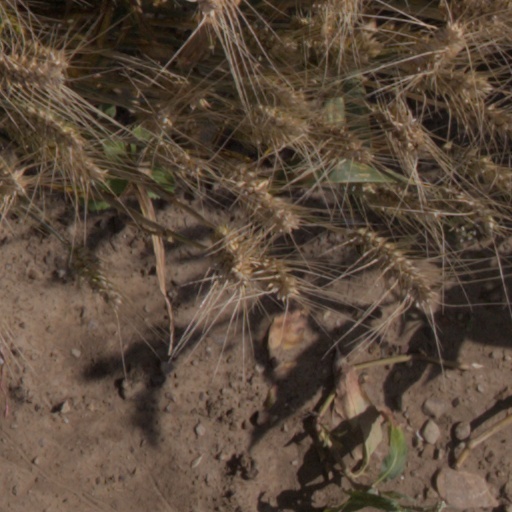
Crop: wheat